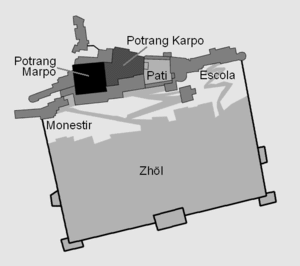
Le palais du Potala, aussi appelé Potala, à Lhassa, dans la région autonome du Tibet, est un dzong du XVIIᵉ siècle, situé sur la colline de Marpori, au centre de la vallée de Lhassa. Construit par le 5ᵉ dalaï-lama, Lobsang Gyatso, le Potala fut le lieu de résidence principal des dalaï-lamas successifs et hébergea le Gouvernement tibétain jusqu'à la fuite du 14ᵉ dalaï-lama en Inde durant le soulèvement tibétain de 1959. Comprenant un « palais blanc » et un « palais rouge », ainsi que leurs bâtiments annexes, l'édifice incarnait l'union du pouvoir spirituel et du pouvoir temporel et leur rôle respectif dans l'administration de la théocratie tibétaine.
Shöl, parfois orthographié Shoel, Shhol, était un village ou bourg fortifié situé au pied du palais du Potala, à Lhassa, au Tibet. Il abritait, entre autres édifices, des résidences de notables et de religieux, la prison d'État, des bâtiments administratifs, des services annexes au palais, la cour de justice, le trésor public, deux imprimeries, une taverne, un dépôt de grains. Au Shöl intérieur, était venu s'ajouter un faubourg, Shöl extérieur, qui a été démoli en 1995.